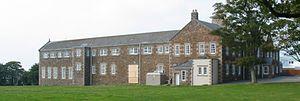
L'Affaire de l'orphelinat de Jersey est un scandale médiatique ayant éclaté en 2008 fondé sur la présomption de viols pédophiles, de mauvais traitements d'enfants voire de meurtres qui se seraient produits dans l'orphelinat du « Haut de la Garenne » dans la paroisse de Saint-Martin sur l'île de Jersey durant les années 1960 à 80, avant sa fermeture en 1986.